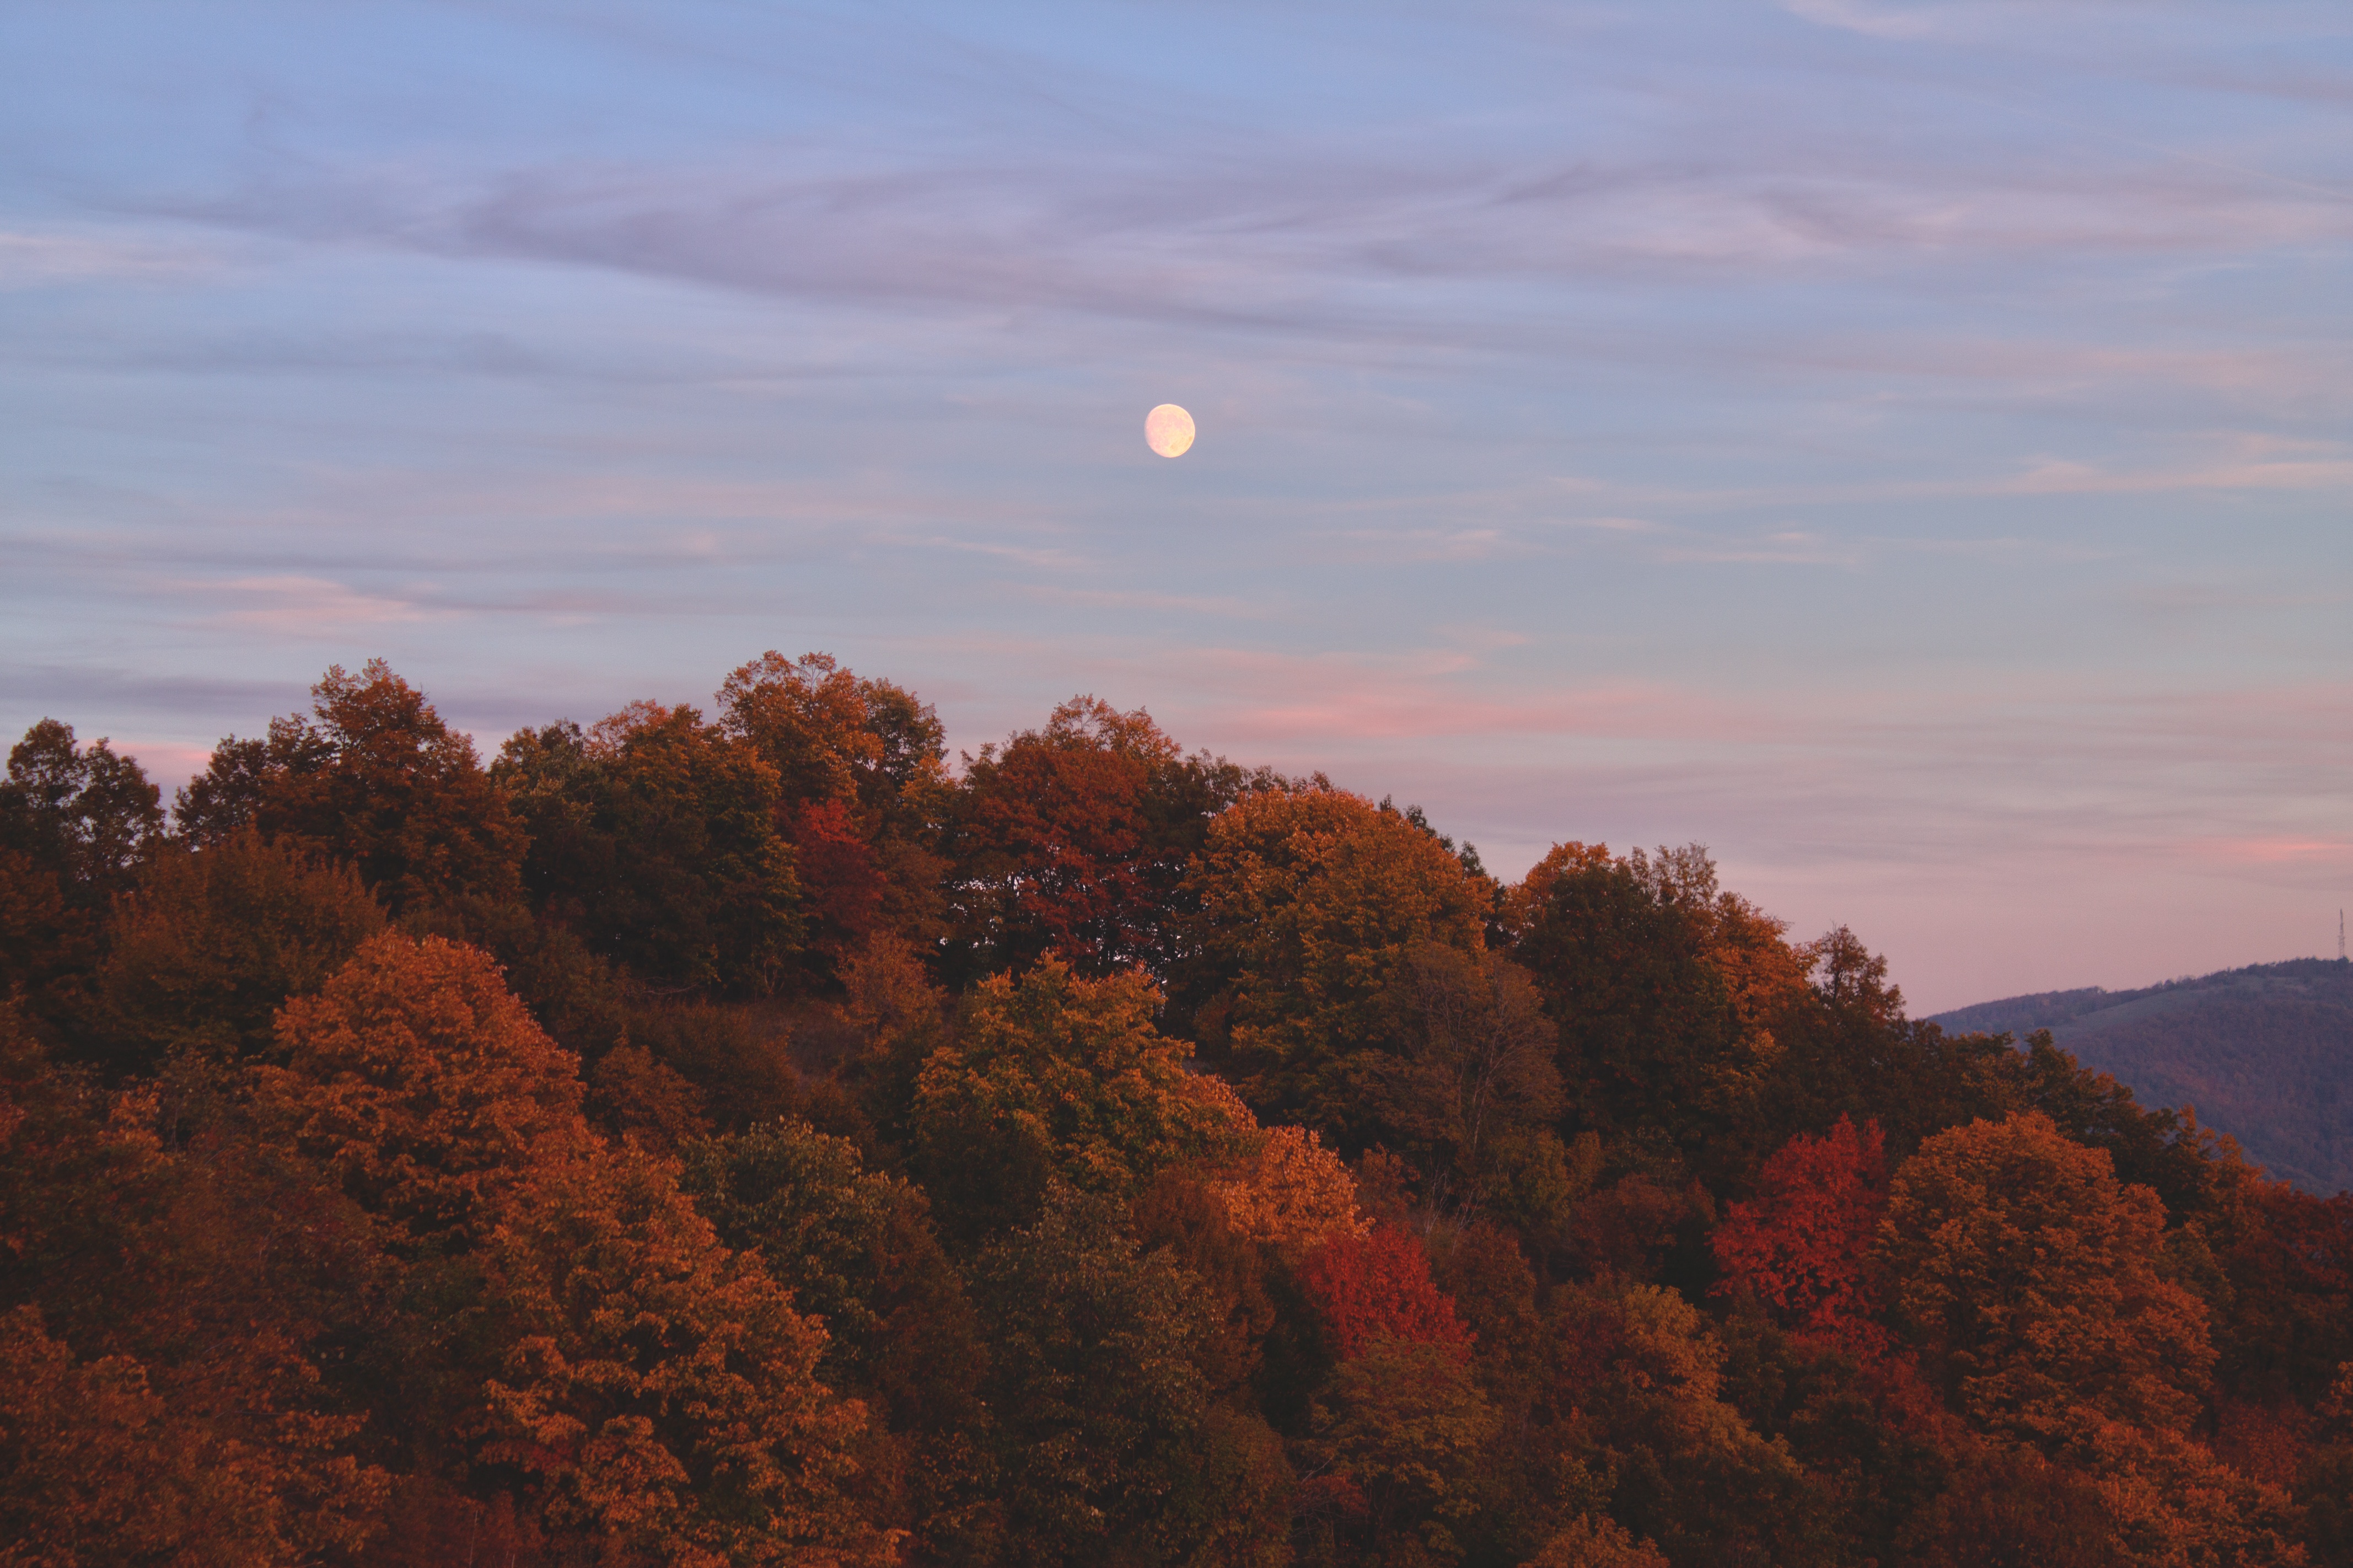
landscape, tree, nature, mountain, cloud, sky, sunrise, sunset, morning, leaf, hill, dawn, dusk, evening, autumn, season, landform, atmospheric phenomenon, mountainous landforms